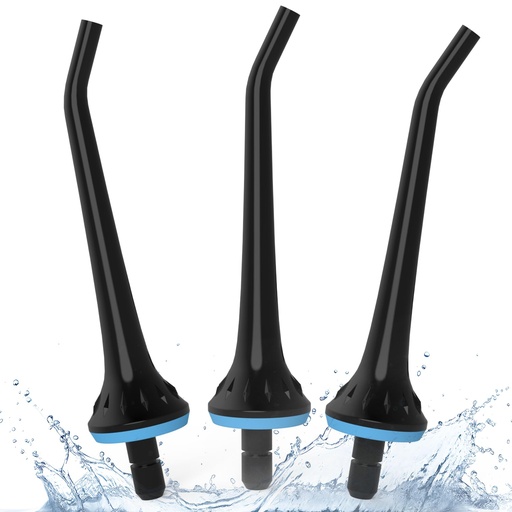
Replacement Tips for Oralfree,Nicwell,Nicefeel,COSLUS,Mospro,Zerhunt,McNaval Water Flosser, Replacement Heads Oral Irrigator Jet Tip Nozzel,Blcak（3 Pack）
About this item 【Compatible With】:These Jet Tips are well compatible with Nicwell,Oralfree,Nicefeel,COSLUS,Mospro, Zerhunt,McNaval water flosser.These nozzles can gently and effectively remove residues in the gaps between teeth, allowing you to easily clean hard-to-reach areas and keep your gums and teeth healthy! 【Premium Jet Tips】:Replacement nozzles are made of high-quality ABS material, the built-in high-quality sealing rubber ring ensures no water leakage .It is very durable and easy to replace. 【Perferct Replcament Jet Tips】:The water flosser repalcement jet tips will help you maintain your oral health as efficiently as the original jet tips.To ensure the cleaning effect and hygiene, we recommend replacing the water flosser tips every 3 months. 【Easy To Clean】:Our oral irrigator head will be your perfect replacement, which individually wrapped for easy cleaning, storage, and carrying, ensuring oral health during travel. 【You Would Get】:Package include 3 pieces black water flosser tips for Mospro/ Nicwell/ Zerhunt Oral Irrigator. If you not sure whether our jet tips will compatible with your water flosser or any questions, please feel free to contact us.
Brand: Lumira Cosmetics
Category: Health & Beauty > Personal Care > Oral Care > Dental Water Jet Replacement Tips